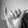
ASL letter: Y